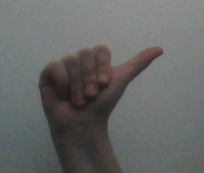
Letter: dhad